Artificial sky

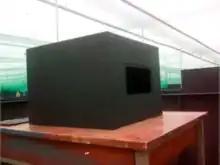
A scale model inside mirror box artificial sky

A typical mirror box is a rectangular or octagonal box that can be installed in any laboratory. The mirror box is a simple, compact, and inexpensive artificial sky. But it can only replicate the standard overcast sky; therefore, it is suitable for Daylight Factor (DF) analysis.